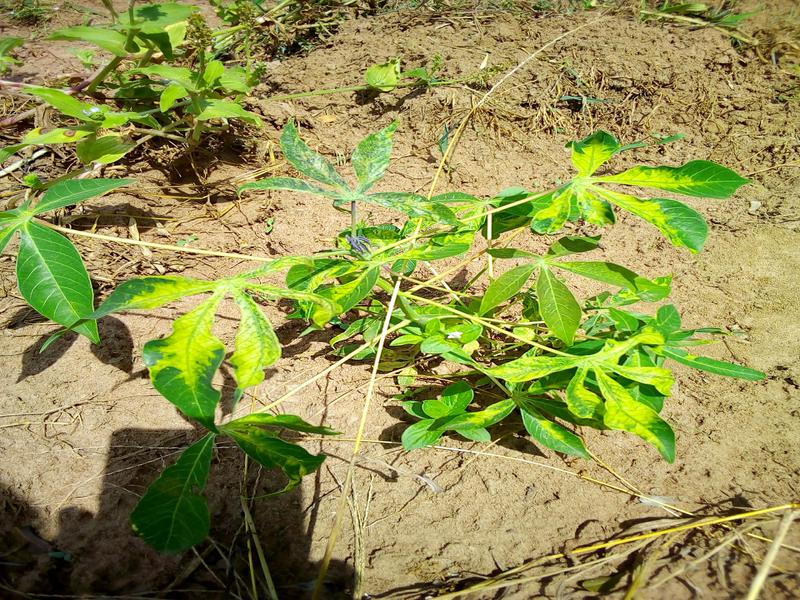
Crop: cassava
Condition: mosaic_disease